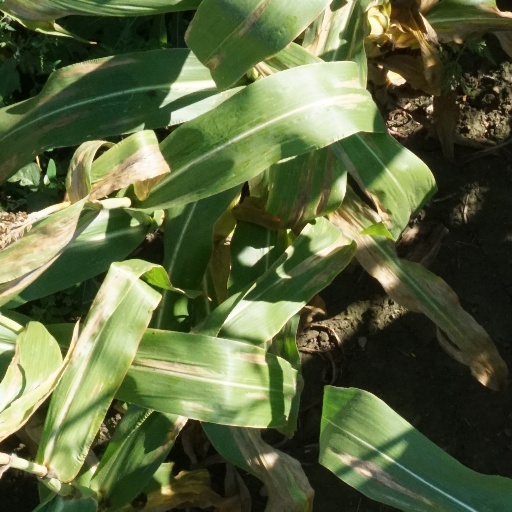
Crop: maize; corn